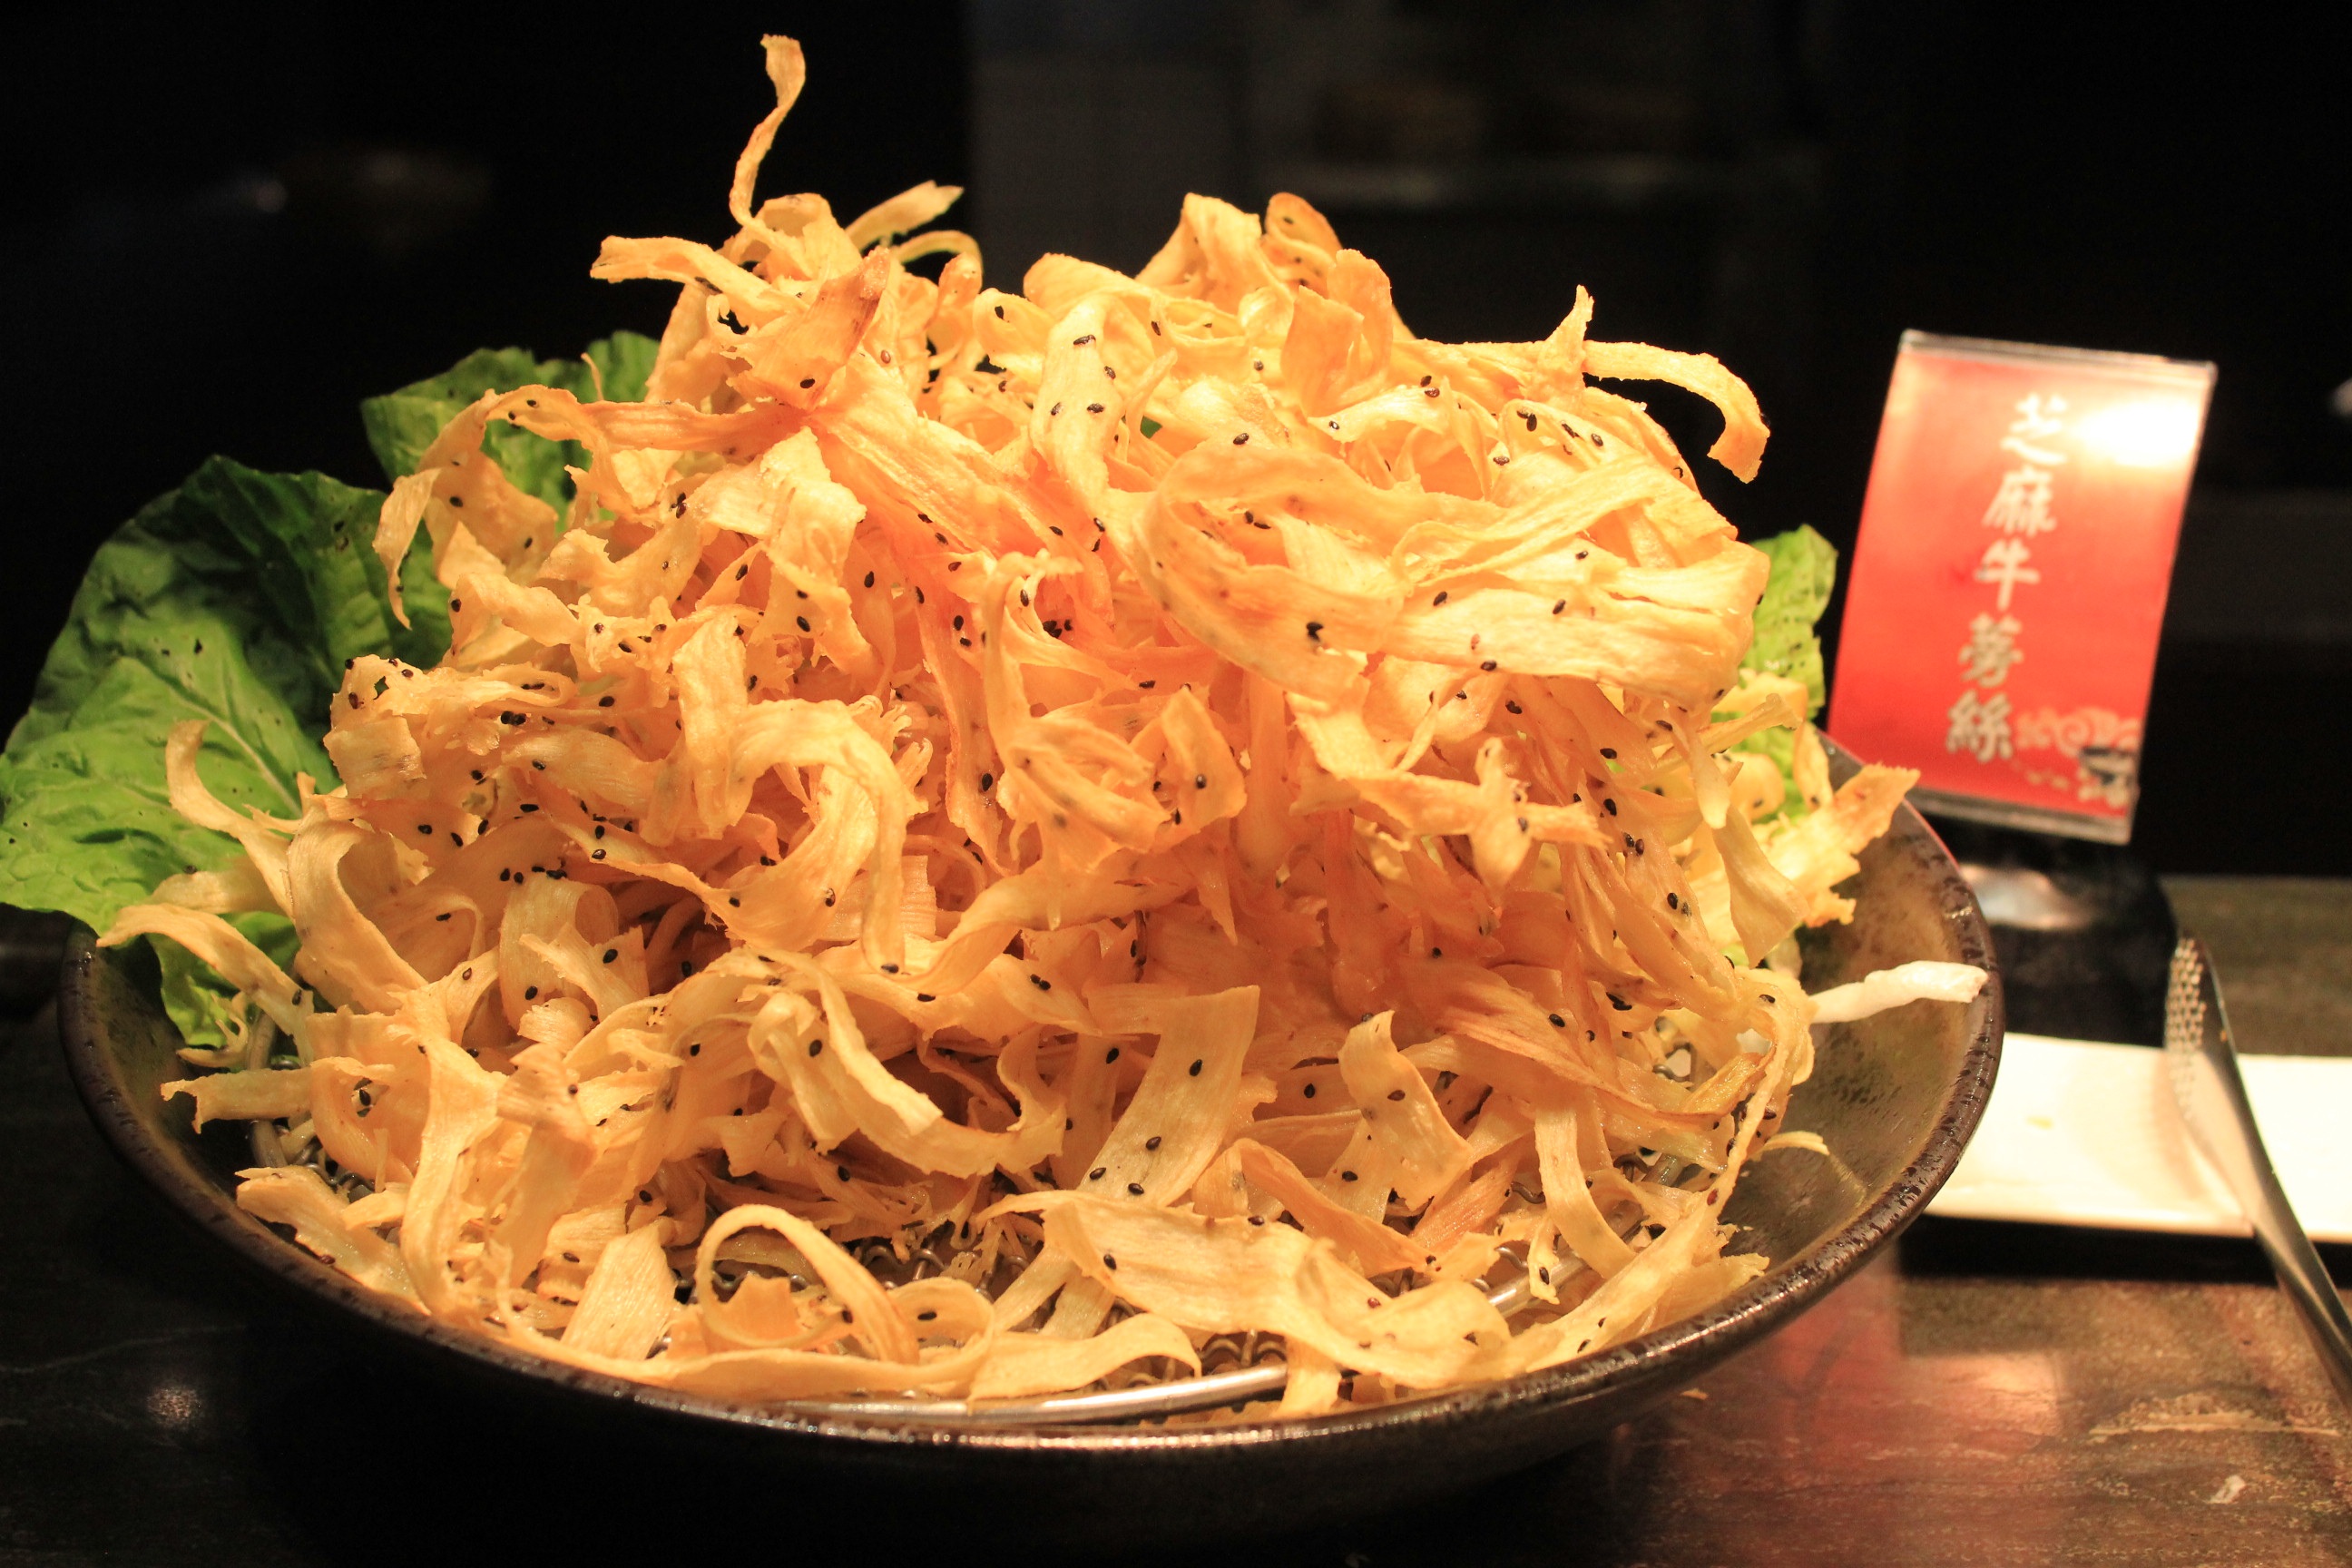
dish, food, produce, snack, cuisine, delicious, asian food, spaghetti, thai food, oriental food